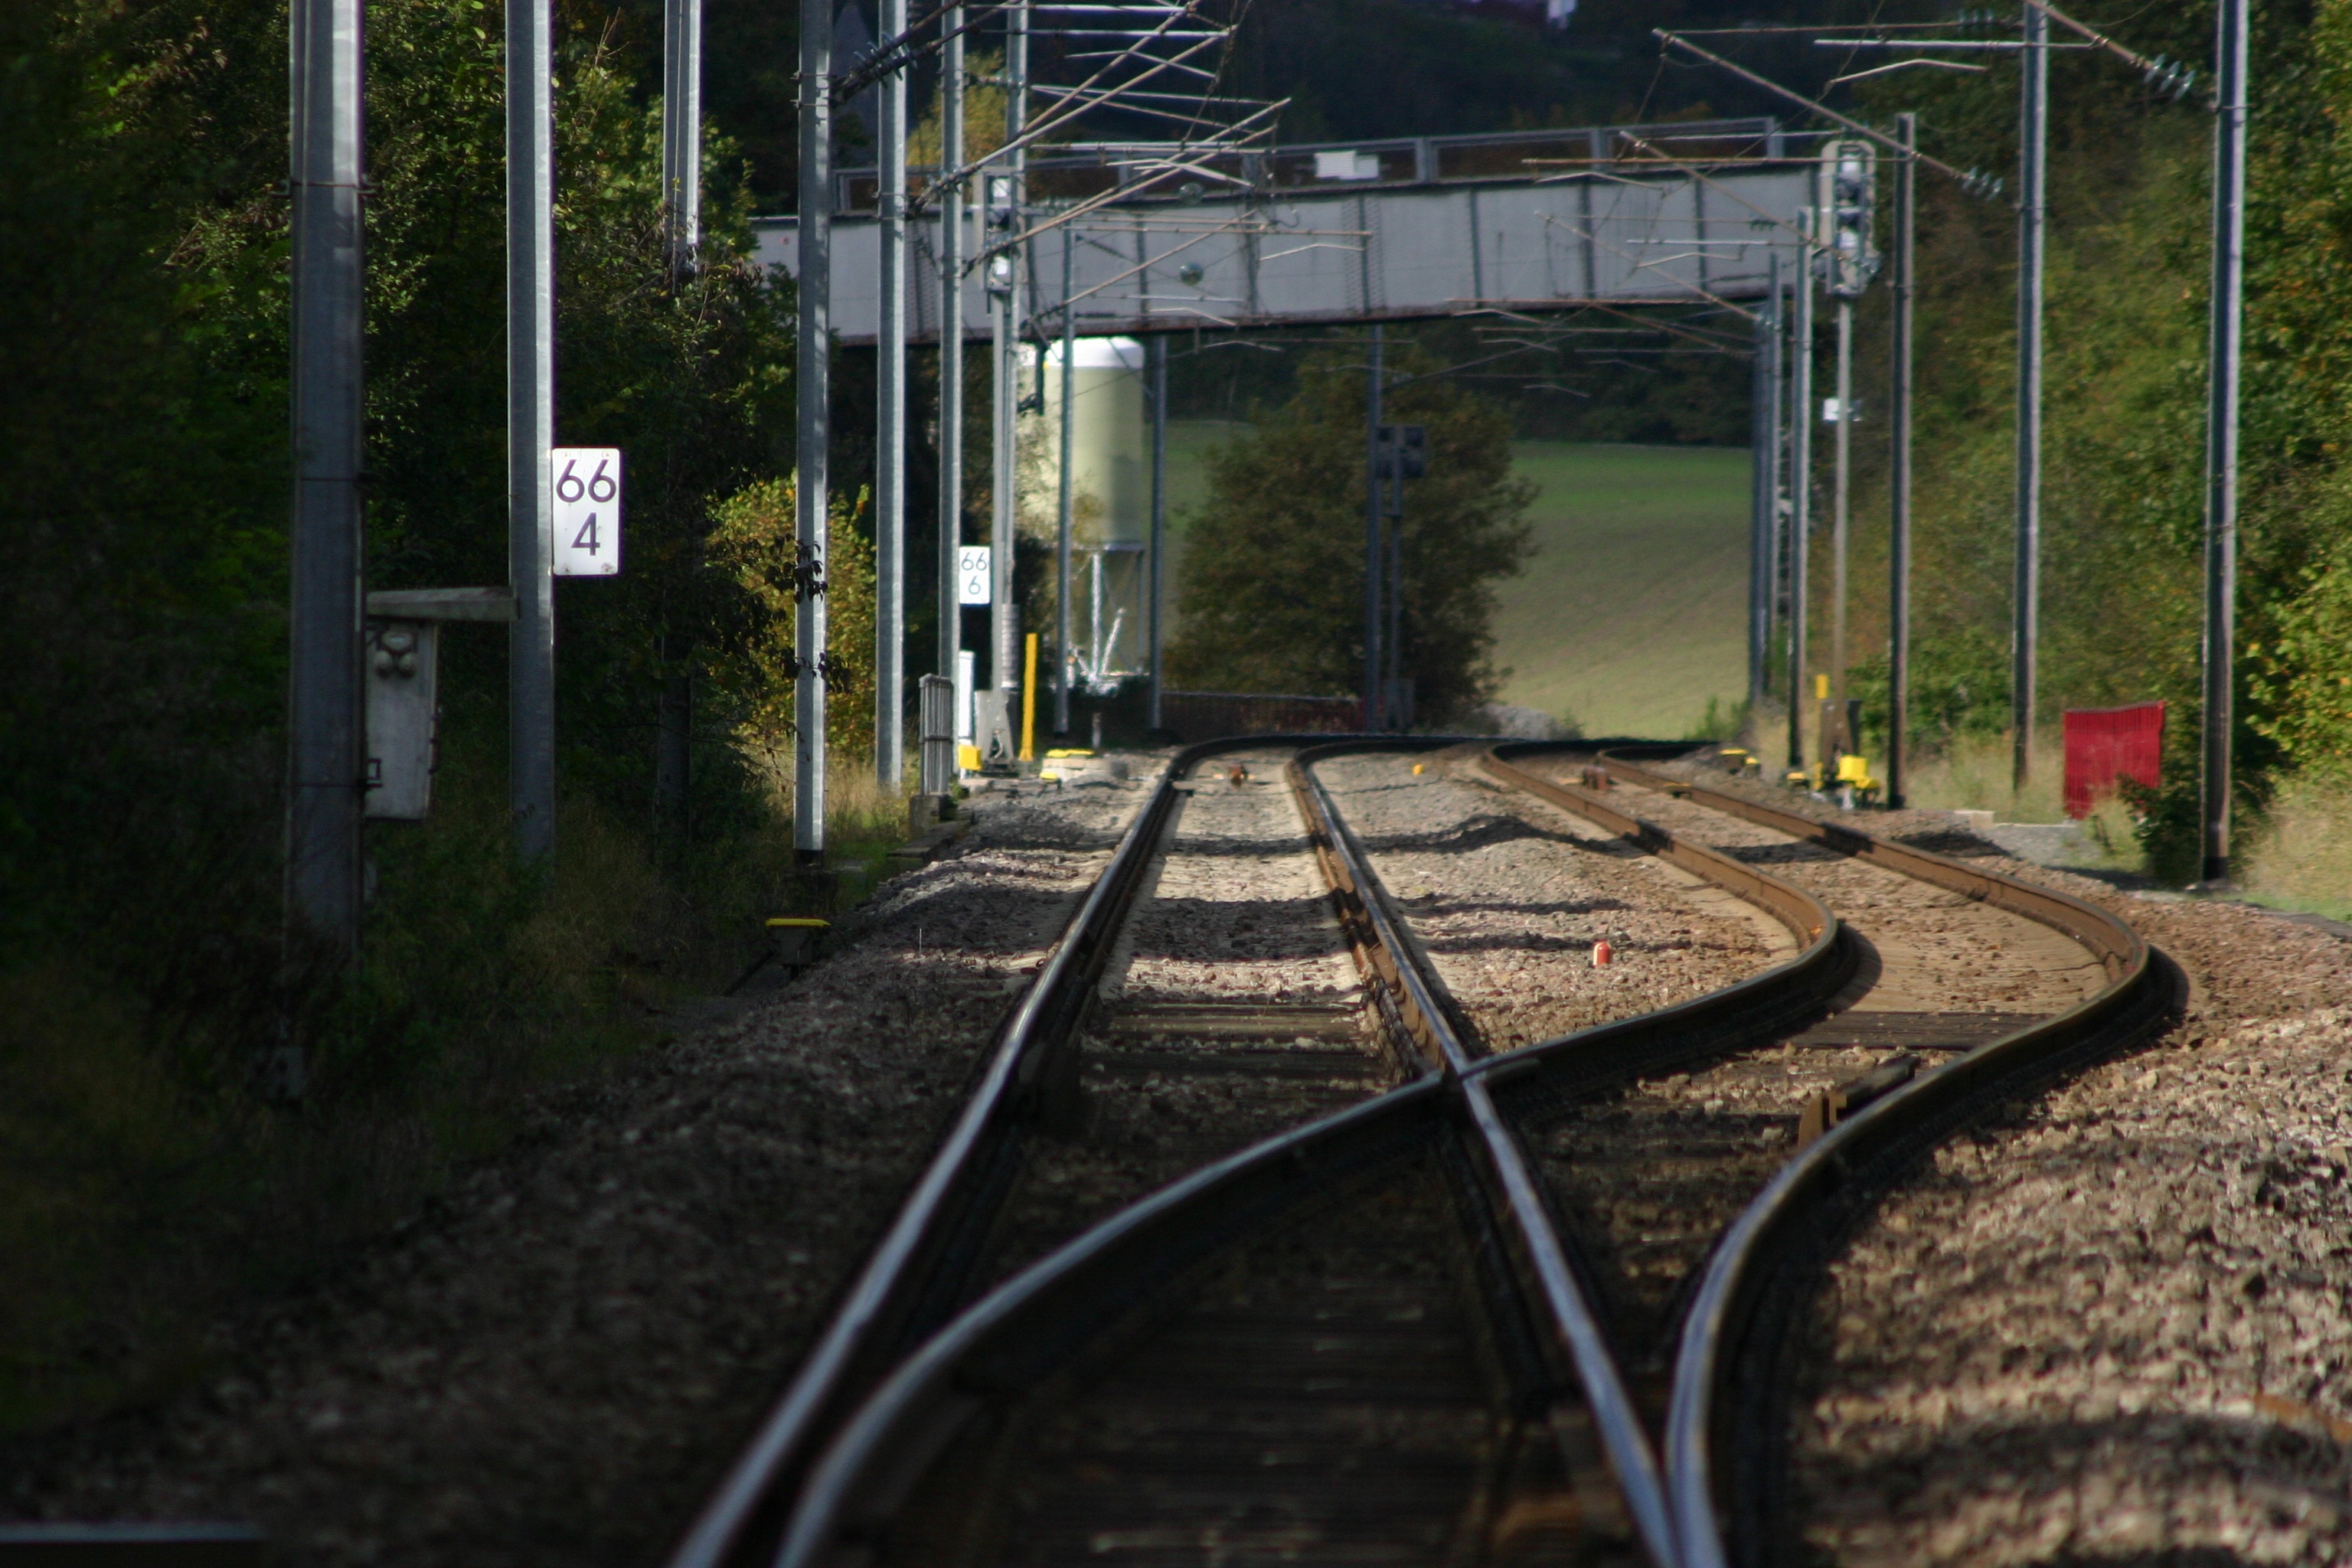
track, railway, train track, train, steel, transport, vehicle, public transport, tracks, luxembourg, rail transport, exchange, residential area, rolling stock